Mike Tauchman

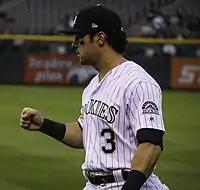
Tauchman with the Colorado Rockies in 2018

The Colorado Rockies selected Tauchman in the 10th round of the 2013 MLB draft. In 2013 he played for the Short-Season Tri-City Dust Devils and batted .297/.388/.377 with 38 runs (5th in the league), 3 triples (4th), 33 walks (7th), and 20 stolen bases (3rd) in 236 at bats, and was named a Northwest League Mid-Season All-Star. In 2014 he played for Tri-City and then for the High-A California League Modesto Nuts, batting a combined .293/.384/.437 with 4 home runs, 22 RBIs and 15 stolen bases in 222 at bats.